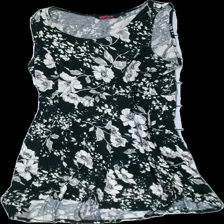
View: front
Type: Dress
Category: Ladies
Brand: Indiska
Colors: White, Black
Material: 100% viscose
Pattern: Floral print
Cut: Loose, C-collar
Size: XL
Season: All
Price range: <50
Recommended usage: Recycle
Comment: washed out colors